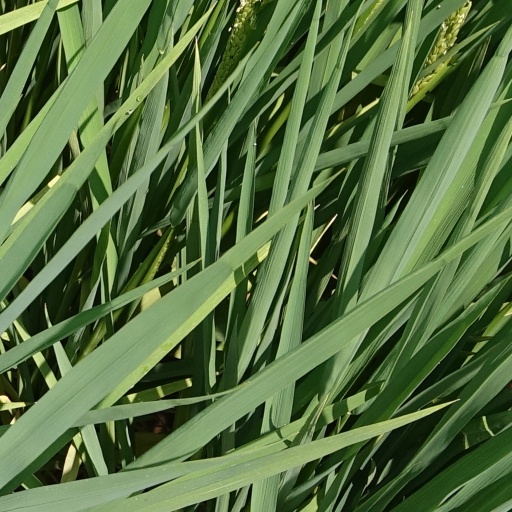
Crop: rice